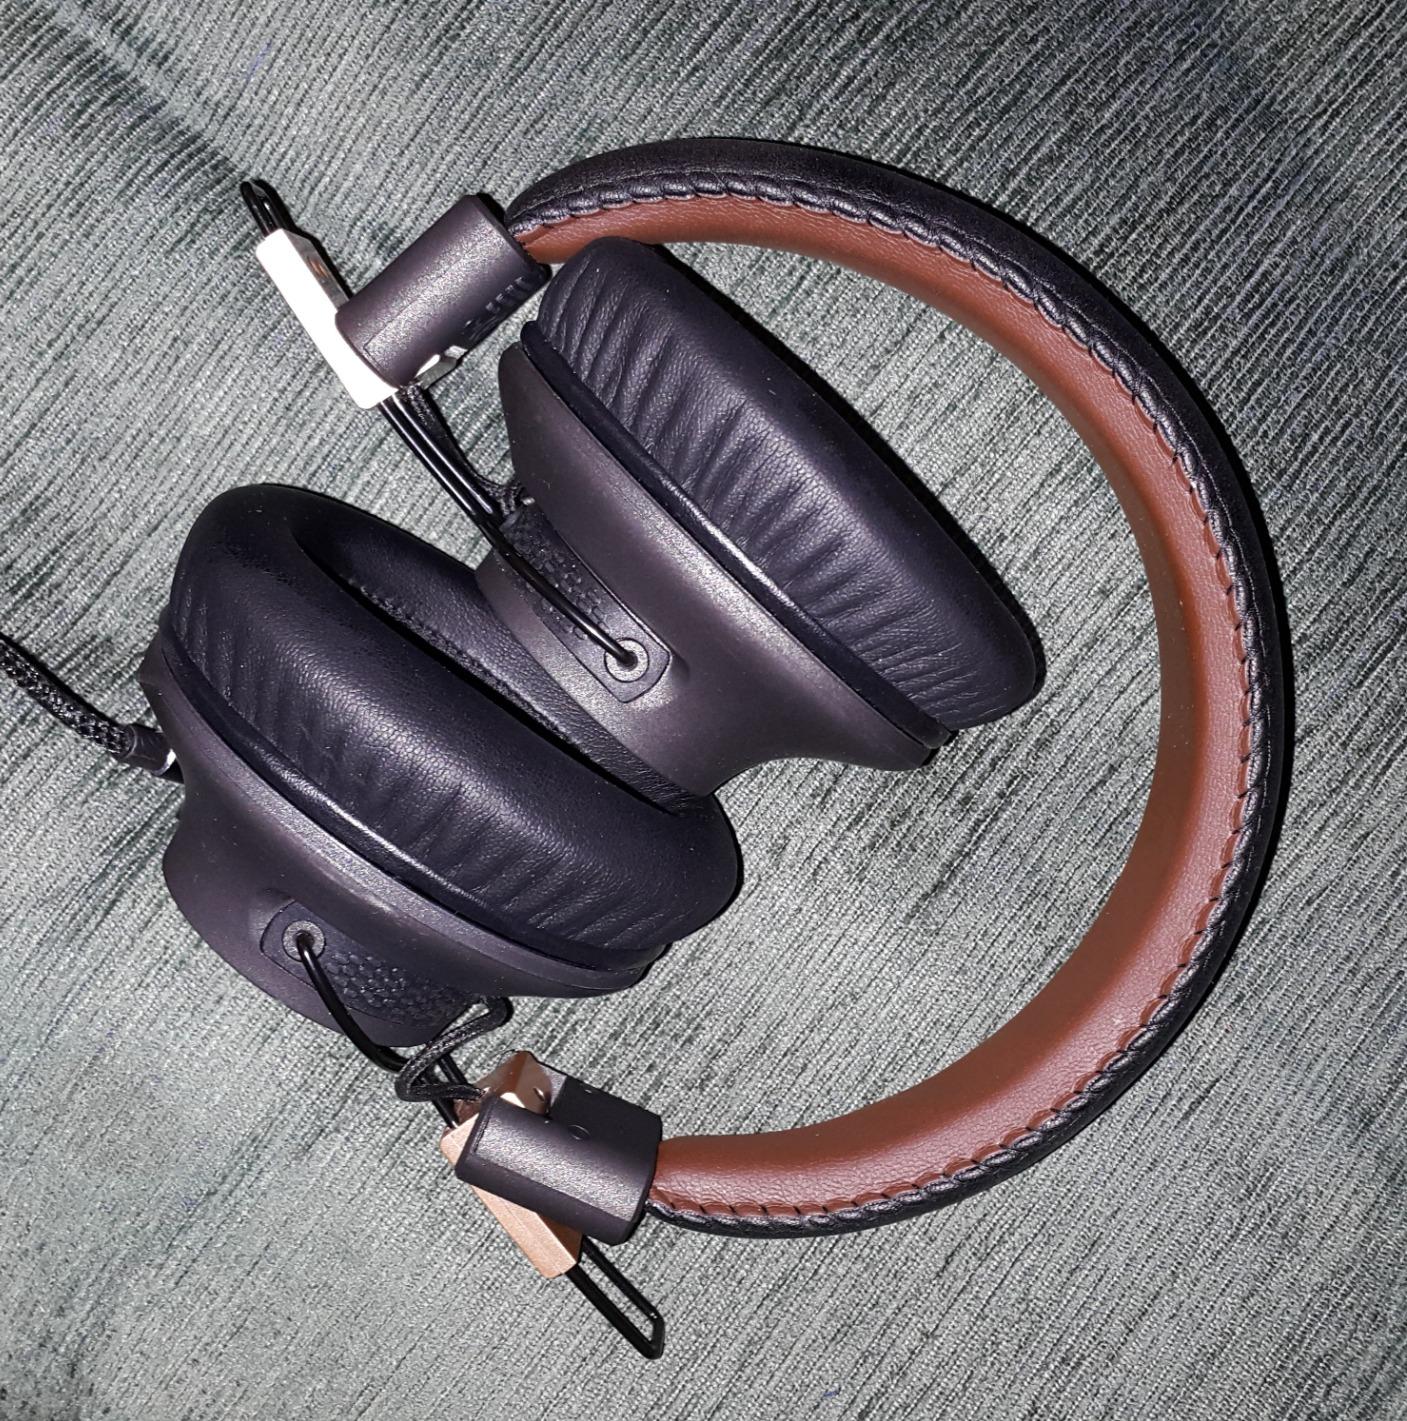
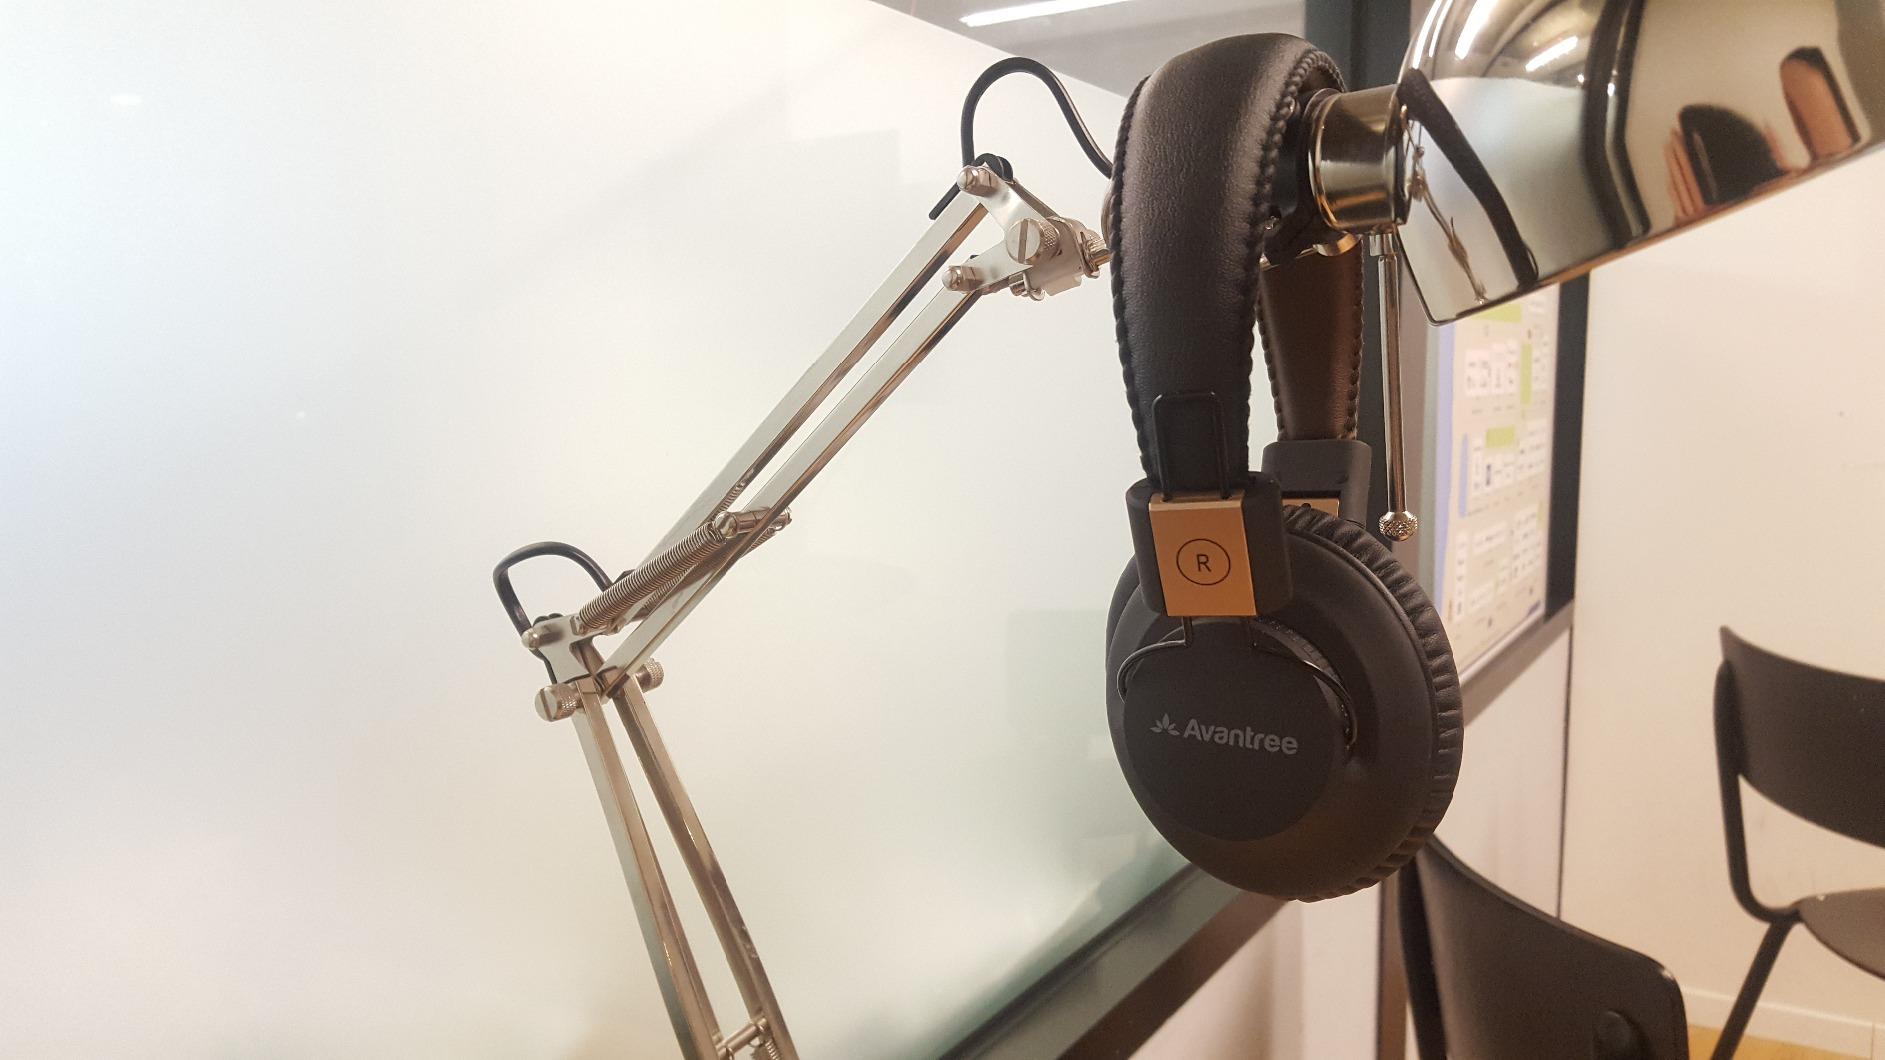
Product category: headphones
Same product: yes